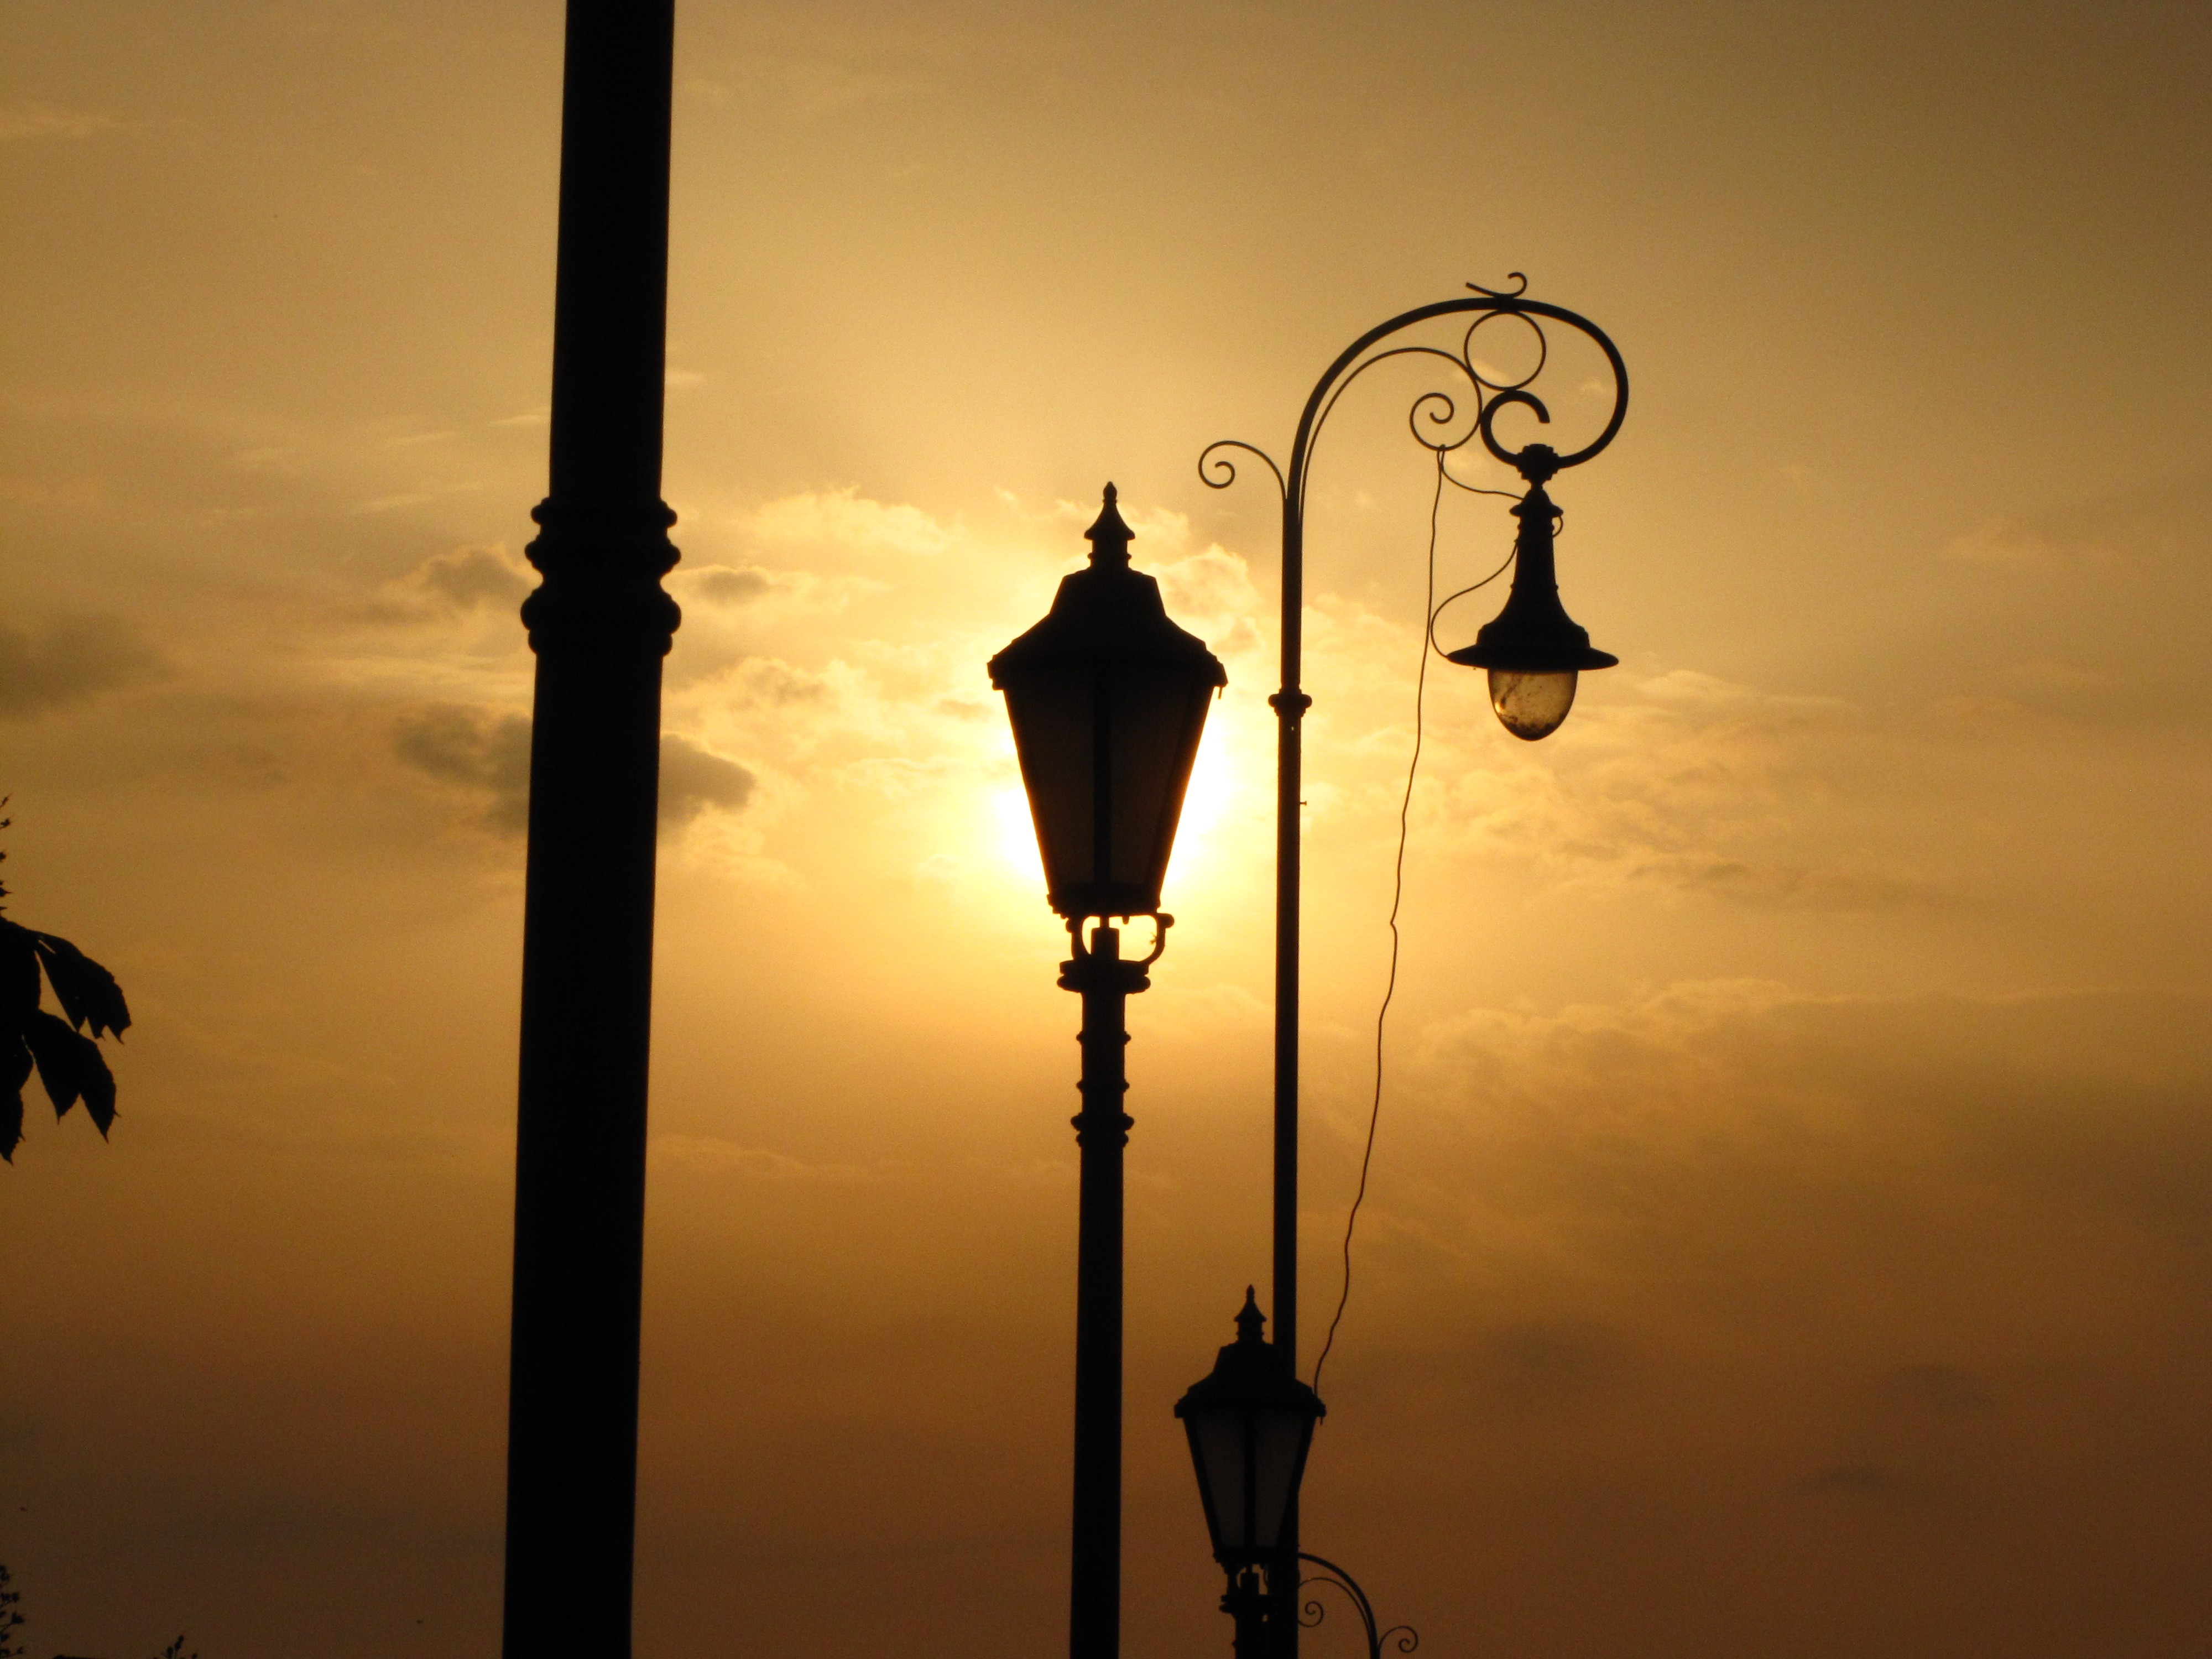
silhouette, light, cloud, sky, sun, sunrise, sunset, sunlight, morning, dawn, dusk, evening, reflection, darkness, street light, lamp, lighting, street lamp, clouds, light fixture